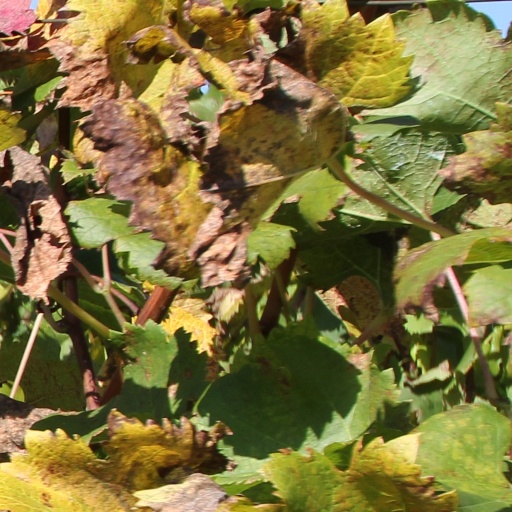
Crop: grape